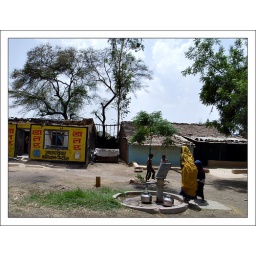
Women and child at the water pump, beside the road from Maheswar to Ujjain - Madhya Pradesh.